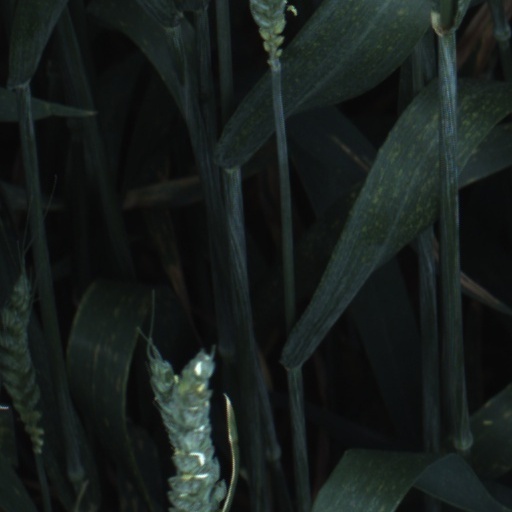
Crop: wheat